Lara Arruabarrena

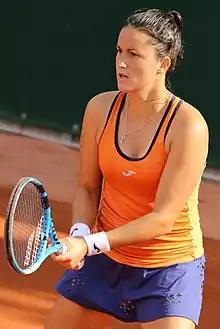
Arruabarrena at the 2018 French Open

Lara Arruabarrena Vecino (born 20 March 1992) is a former professional tennis player from Spain. On 3 July 2017, she reached a career-high WTA singles ranking of 52, and her best doubles ranking is world No. 28, set on 22 February 2016.